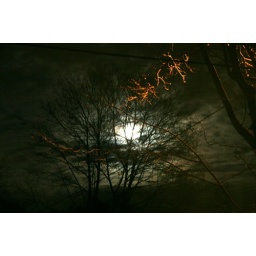
moon over the house across the street